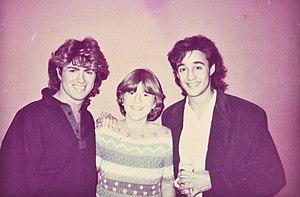
De gauche à droite